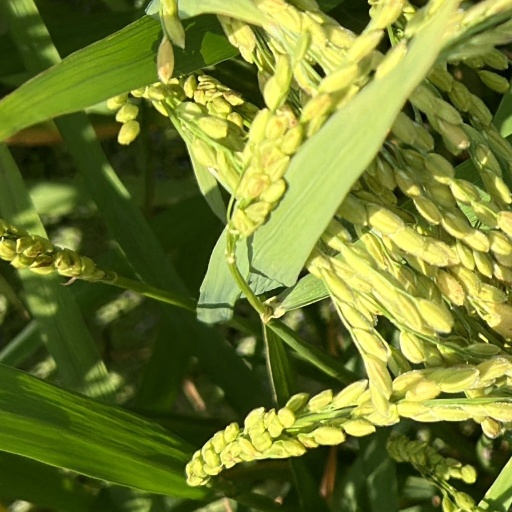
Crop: rice